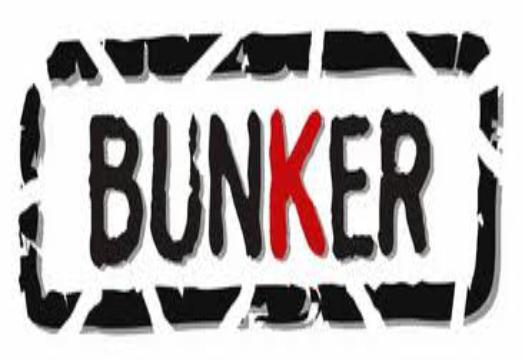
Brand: Bunker
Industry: Clothes